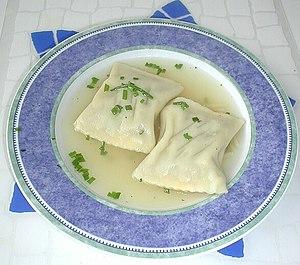
La cuisine allemande est une cuisine riche en diversité. Au-delà des stéréotypes concernant la consommation de bière, porc, choux et pommes de terre, elle développe une cuisine aux ingrédients multiples, mariant le sucré et le salé. Elle possède en outre un volet gastronomique et des chefs de renom.